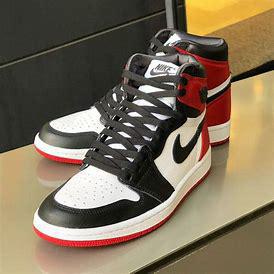
Brand: Jordan
Model: 1 Retro